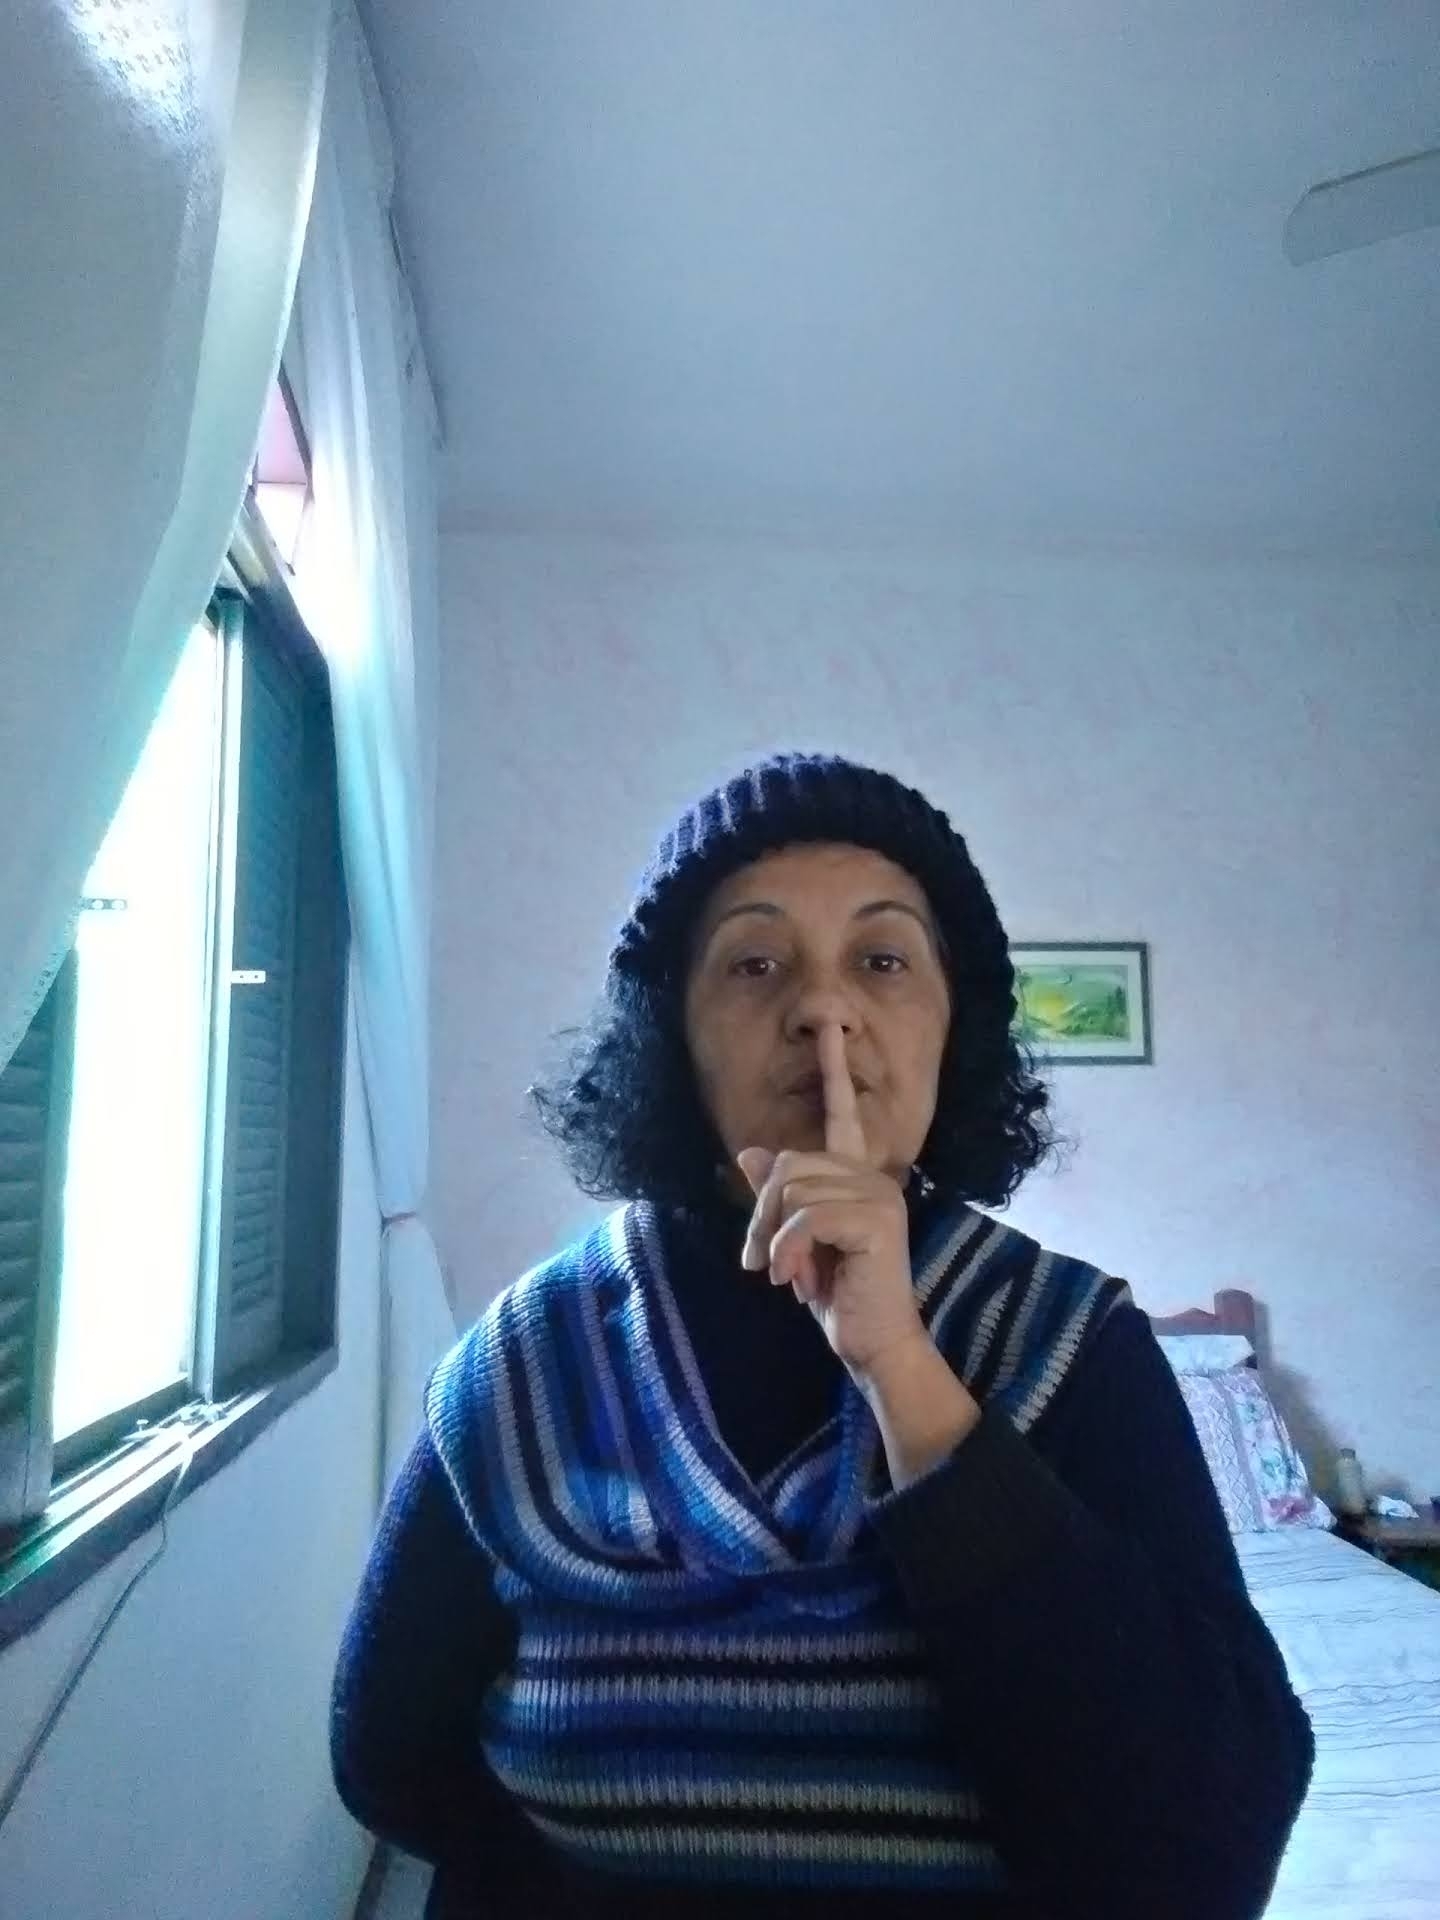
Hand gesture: mute